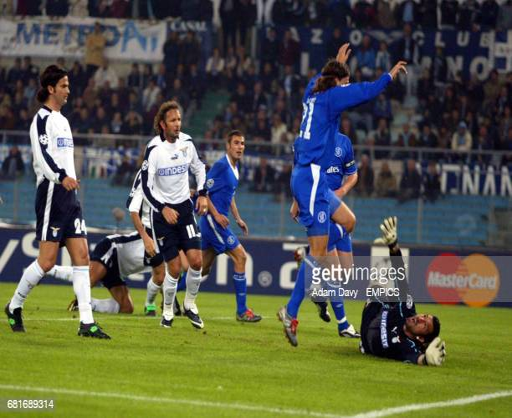
the ball bounces off football player over goalkeeper for the opening goal